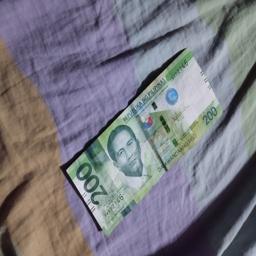
Label: 200_Front